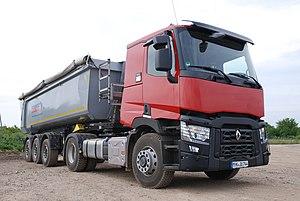
Renault Trucks est une société française qui développe, assemble et vend des véhicules industriels et utilitaires. Elle appartient au groupe suédois AB Volvo depuis 2001. Renault Trucks constitue la deuxième entreprise en taille du groupe Volvo, dont la dynamique de l’activité poids lourds repose sur le développement spécifique de 6 marques de référence sur le marché mondial : Renault Trucks, Volvo Trucks, Mack Trucks, UD Trucks, Eicher et DongFeng.